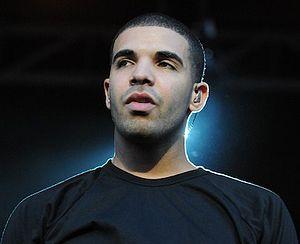
Le hip-hop canadien désigne le mouvement hip-hop ayant émergé dans les années 1980 au Canada. Pour certaines raisons, il se développe plus lentement que la scène rock canadienne et, hormis un énorme gain de popularité entre 1989 et 1991, il régressera au rang de phénomène underground jusqu'au début des années 2000.
Drake, de son vrai nom Aubrey Drake Graham, est un rappeur-compositeur, chanteur et acteur canadien, né le 24 octobre 1986 à Toronto, au Canada. Longtemps affilié au label de Lil Wayne Young Money Entertainment, il y a signé officiellement en juin 2009. Son premier album studio, Thank Me Later, sort le 14 juin 2010. En novembre 2016, Drake devient le troisième rappeur à atteindre le milliard de vues sur YouTube avec Hotline Bling, après Eminem pour Love The Way You Lie et Wiz Khalifa pour See You Again. Il réussit à atteindre la première place du Billboard hot 100, de Canadian hot 100 et de l'Official Singles Chart avec ses chansons One Dance, God's Plan, Nice For What et In My Feelings. Ses albums Views et Scorpion atteignent la première place du Billboard 200, du Canadian albums Chart et de l'Official Albums Chart. Son album More Life atteint aussi la première place du Billboard 200 et du Canadian Albums Chart.